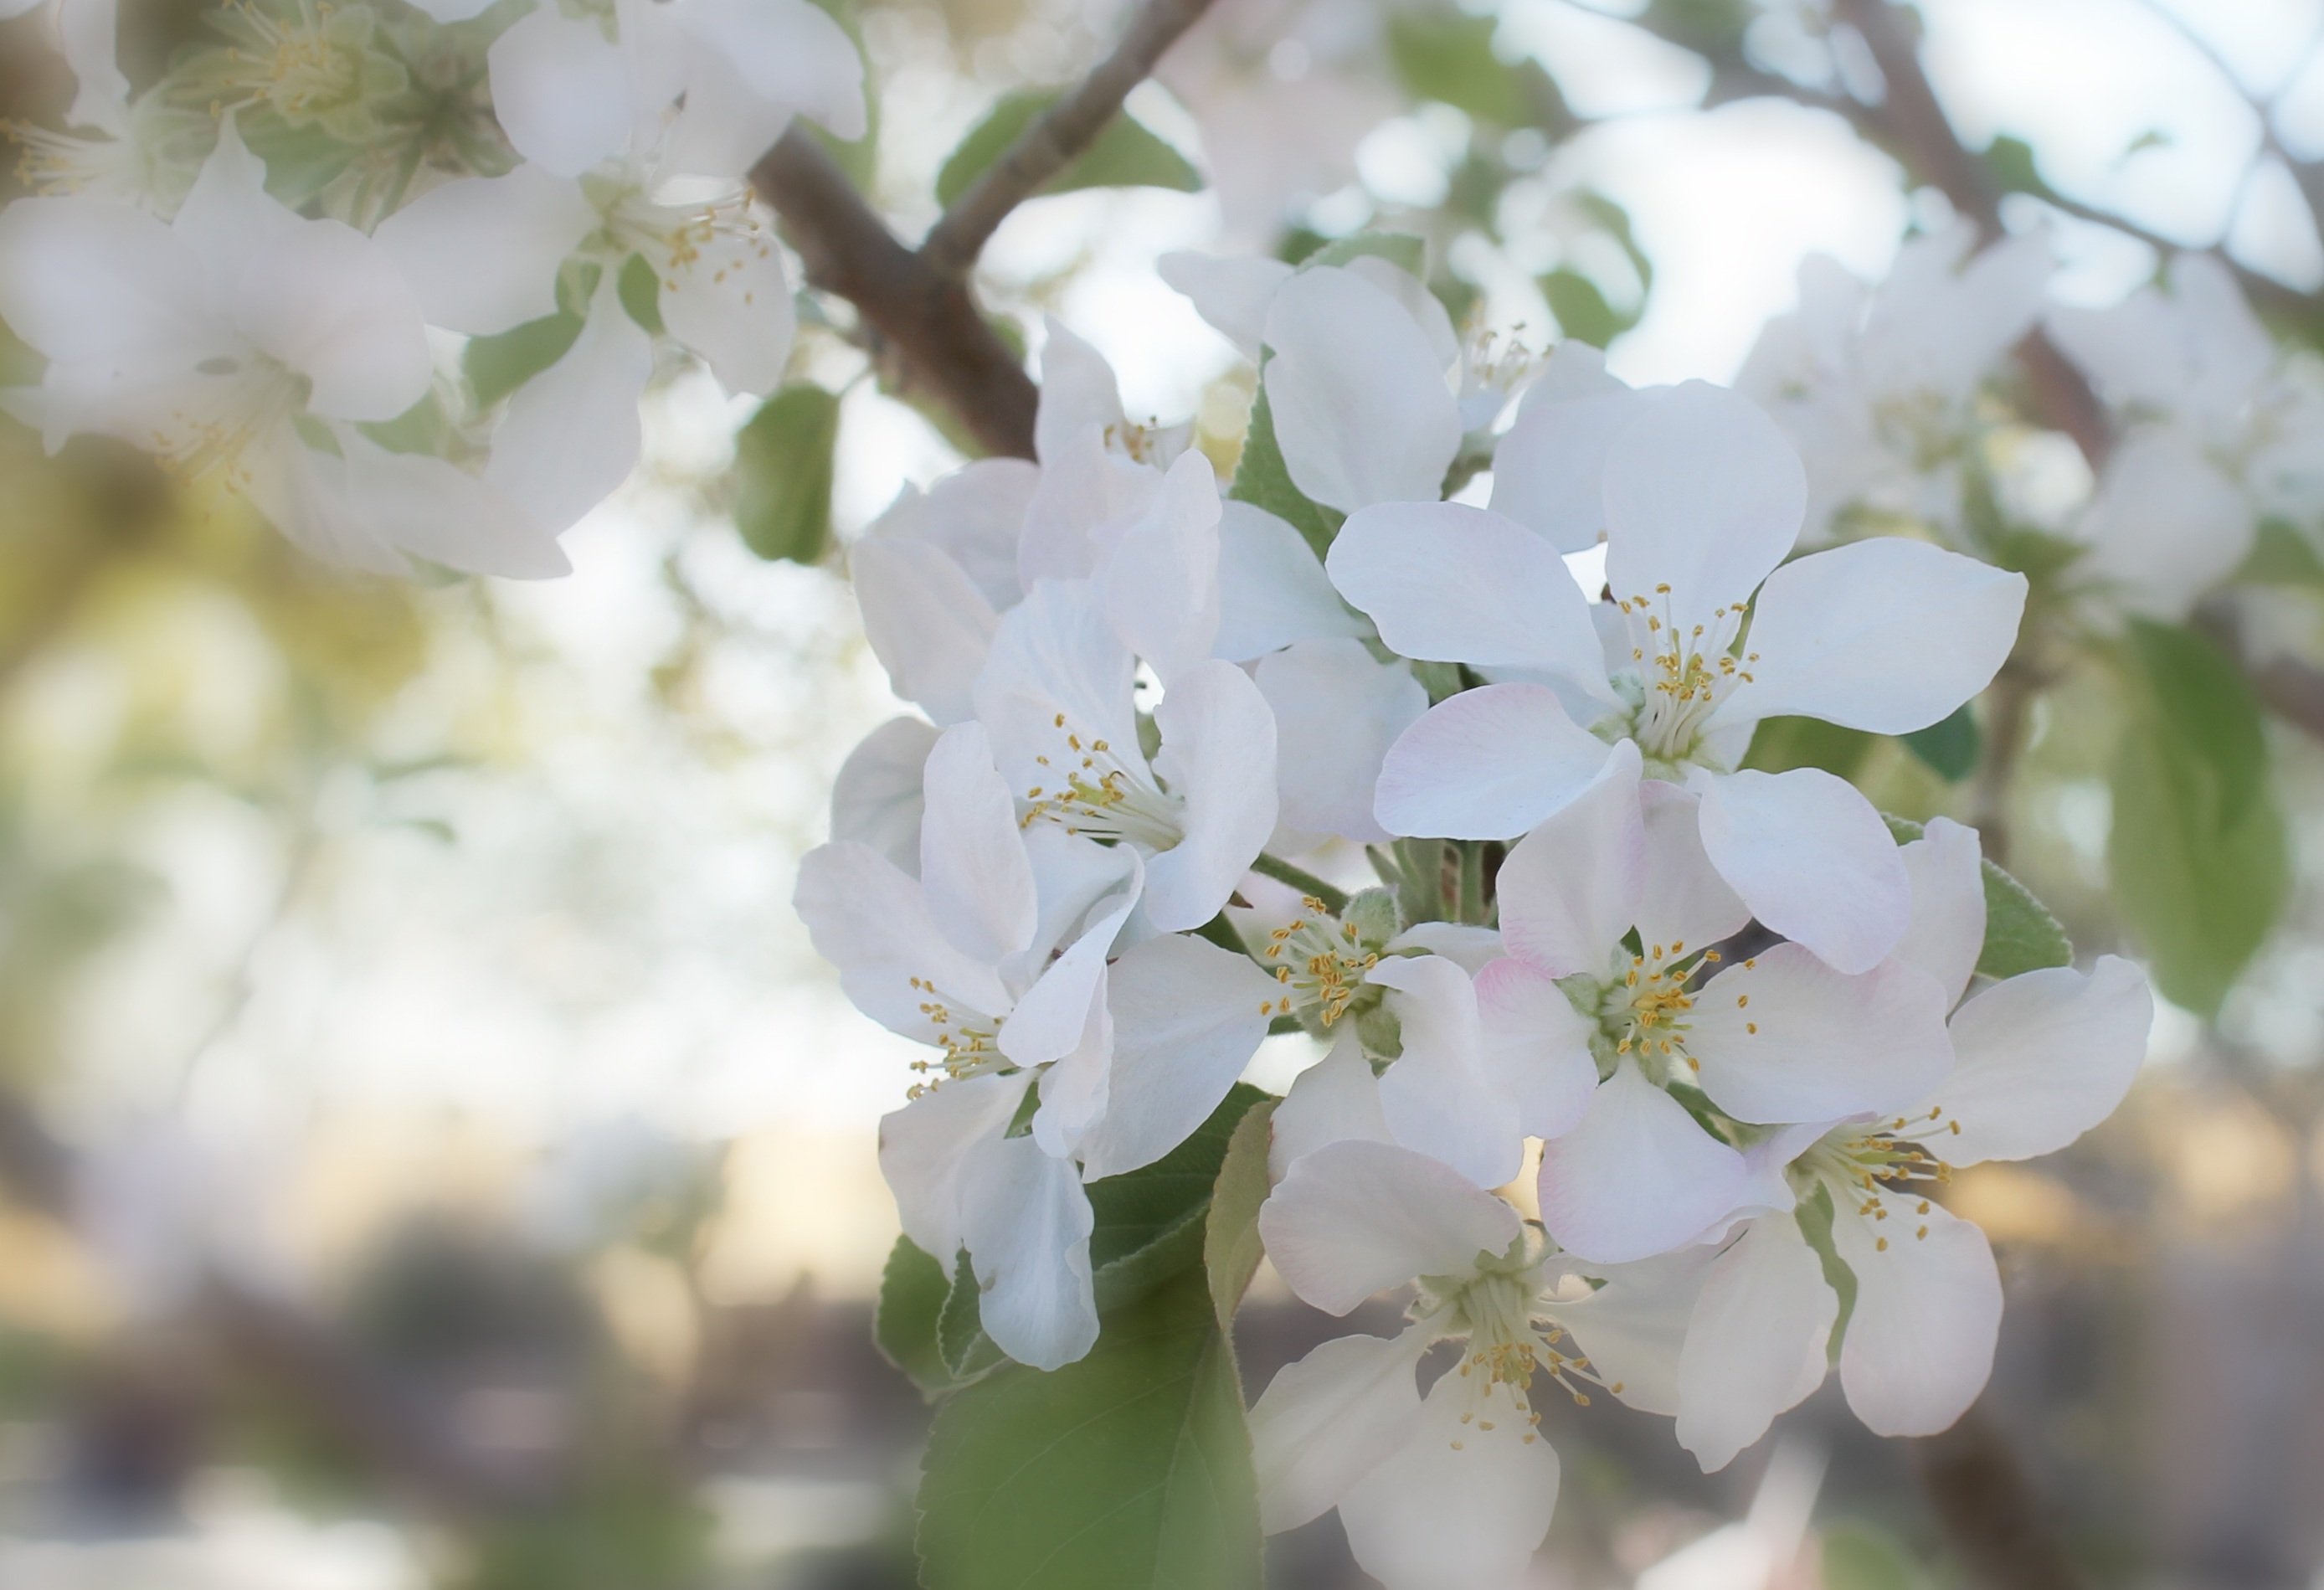
tree, nature, outdoor, branch, blossom, plant, sunlight, flower, petal, bloom, spring, produce, botany, blooming, flora, cherry blossom, wildflower, close up, shrub, springtime, macro photography, flowering plant, rose family, land plant